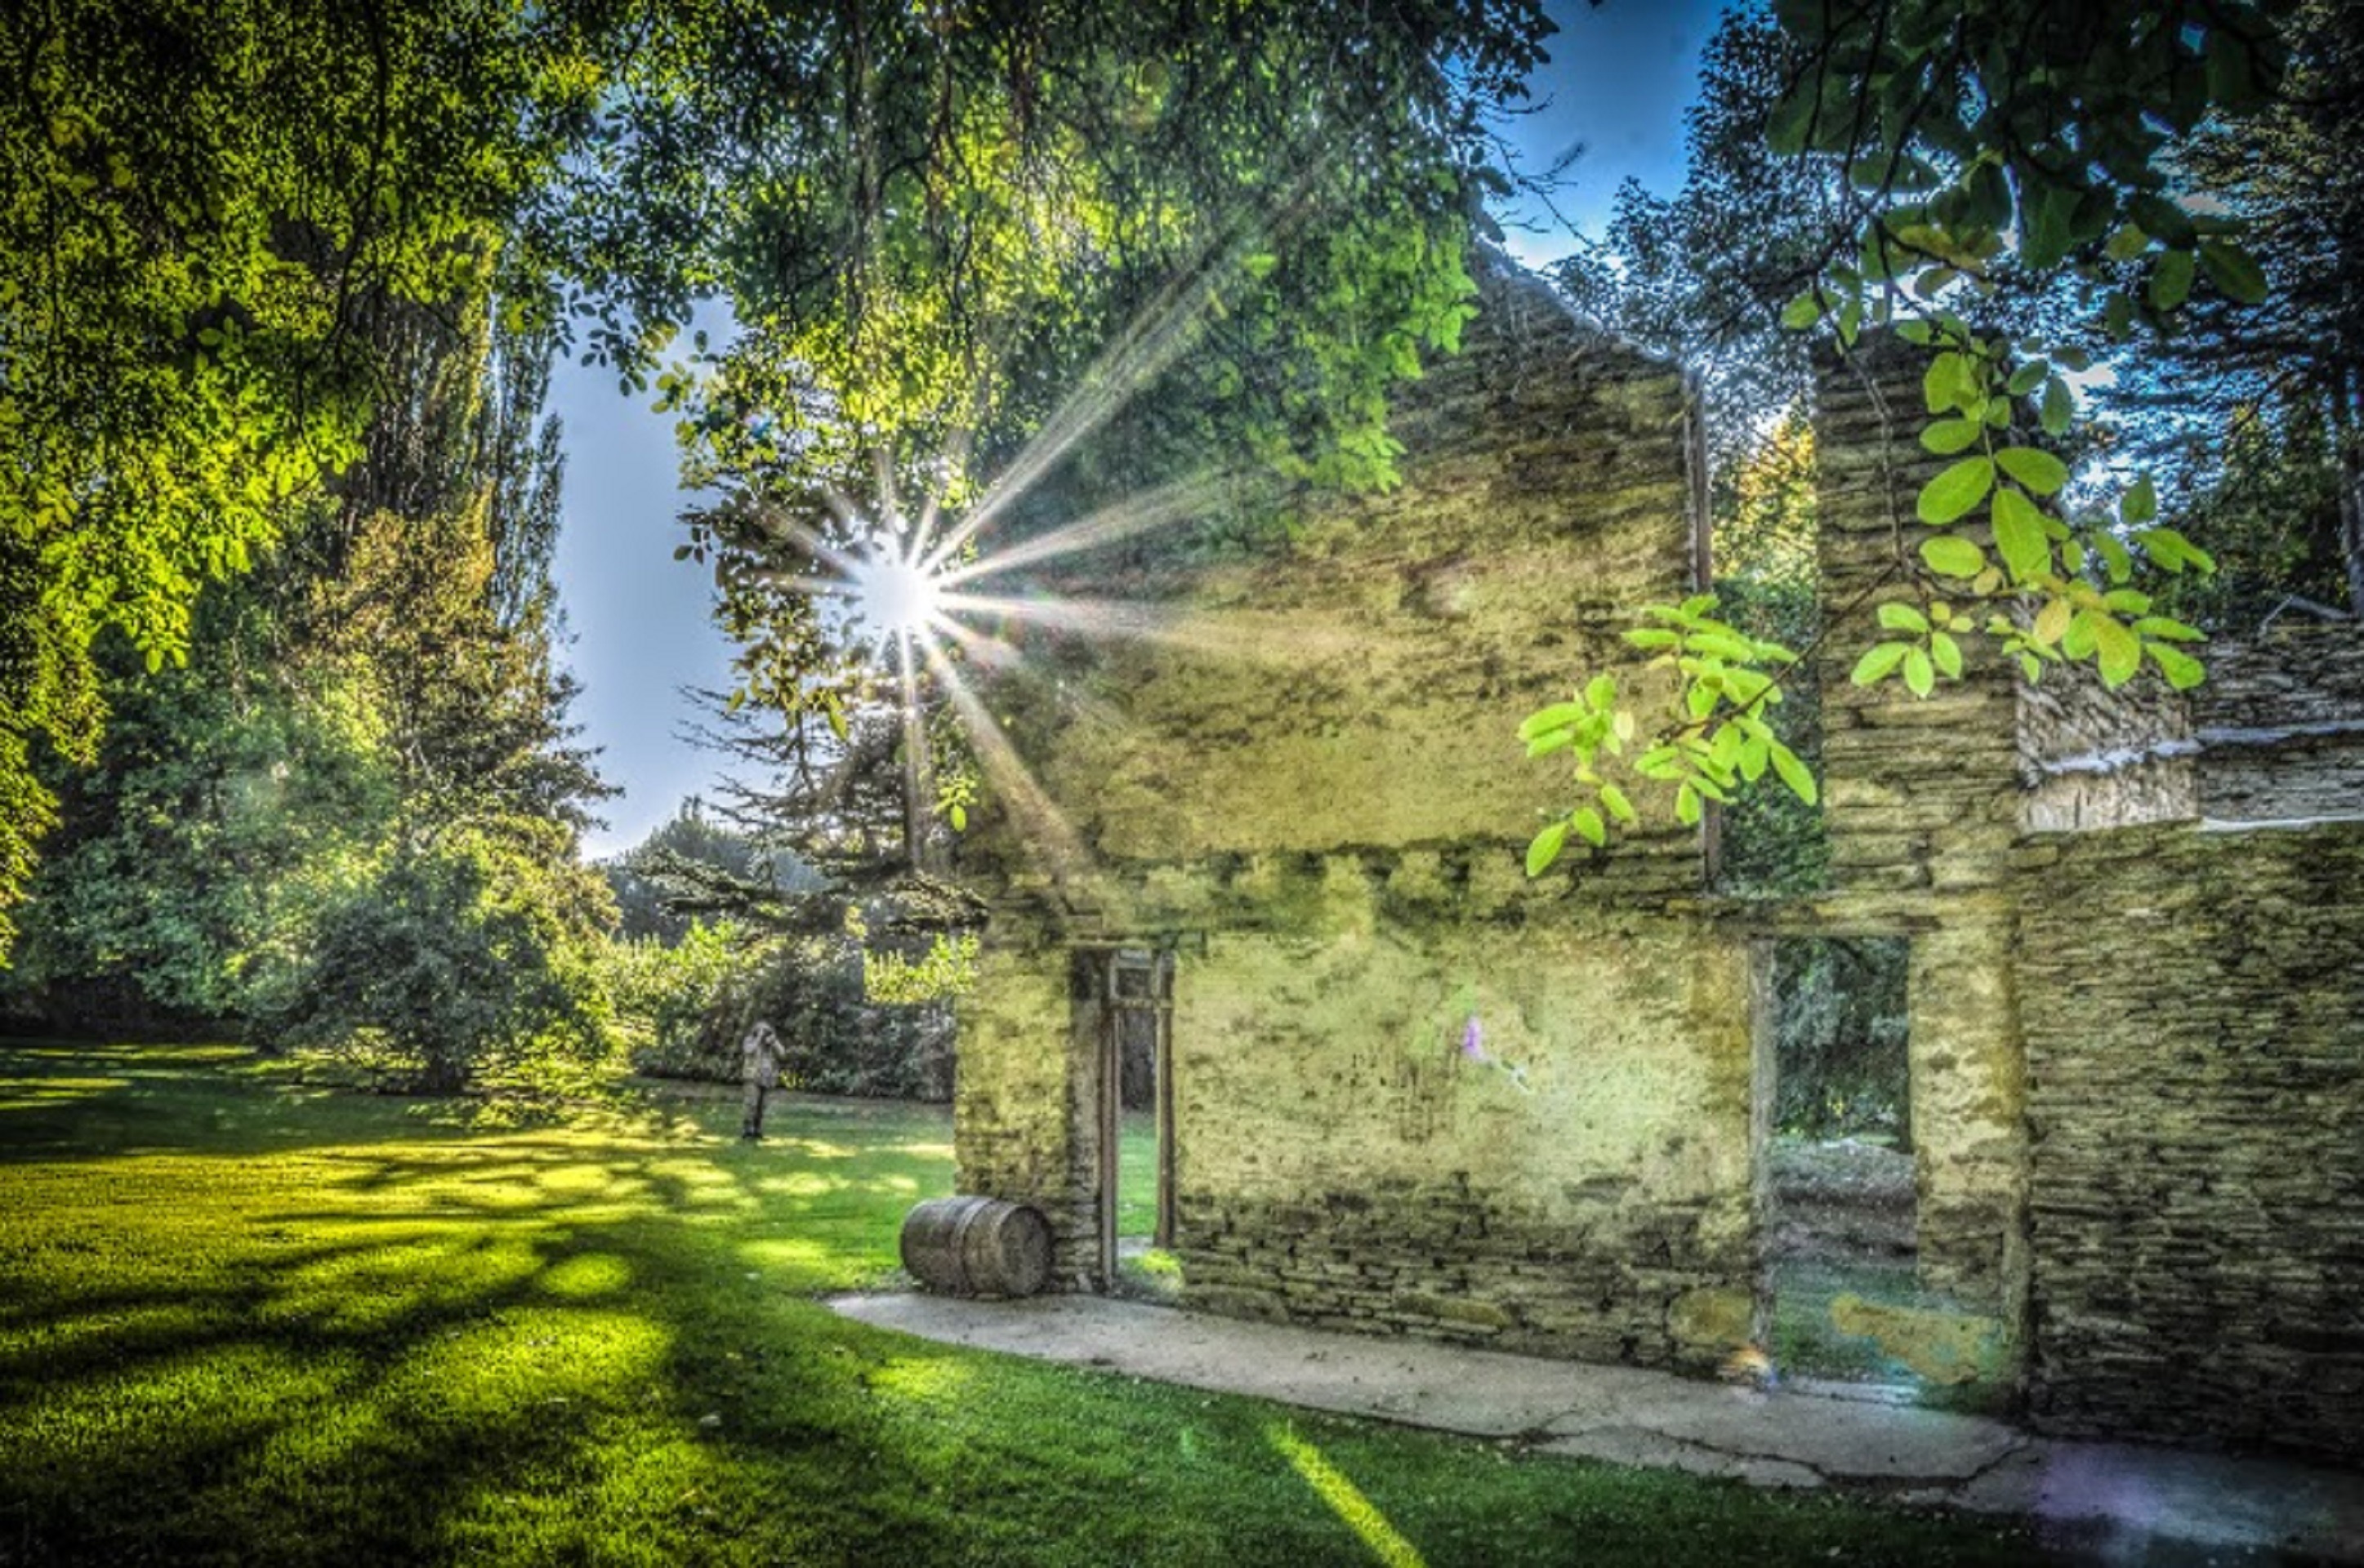
tree, nature, forest, sky, sun, sunlight, flower, green, jungle, scenic, autumn, garden, buildings, ruins, rainforest, new zealand, estate, woodland, habitat, queenstown, rural area, natural environment, lense flare, deserted ruins